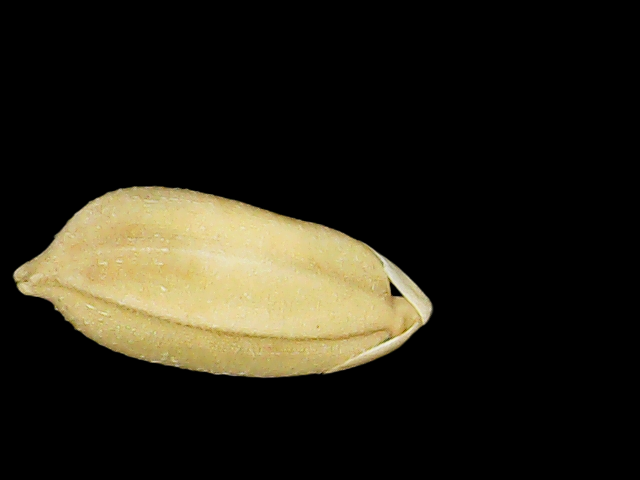
Rice variety: Binadhan08